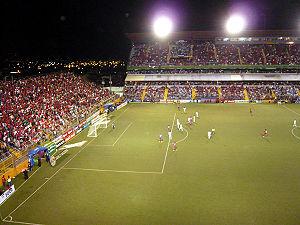
L'équipe du Honduras de football est la sélection de joueurs honduriens représentant le pays lors des compétitions internationales de football masculin, sous l'égide de la Fédération du Honduras de football.
L'équipe du Costa Rica de football est constituée par une sélection des meilleurs joueurs costariciens représentant leur pays en football masculin. Elle est sous l'égide de la Fédération costaricienne de football.
Les qualifications pour la Coupe du monde 2010 de football mettent aux prises 203 équipes nationales afin de qualifier 32 formations pour disputer la phase finale qui se jouera en Afrique du Sud.
Les éliminatoires de la zone Amérique du Nord, centrale et Caraïbes pour la Coupe du monde 2010 sont organisées dans le cadre de la Confédération de football de l'Amérique du Nord, Amérique centrale et Caraïbes et concernent 35 sélections nationales pour 3 ou 4 places qualificatives.